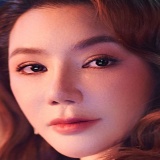
ca sĩ Hồ Quỳnh Hương